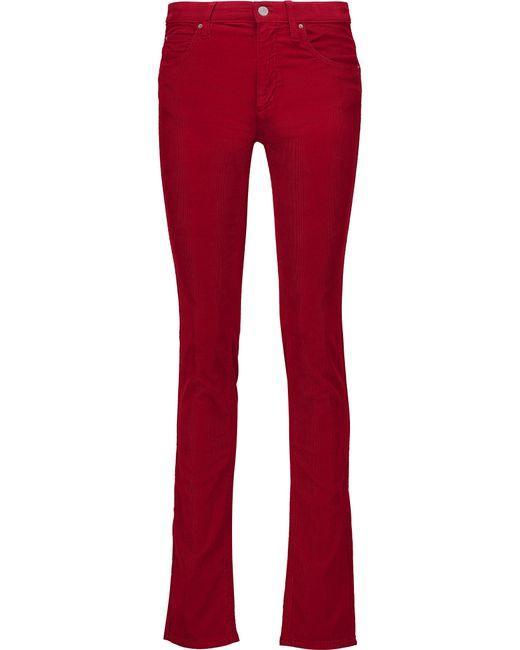
Rote Hose mit niedriger Taille für Damen